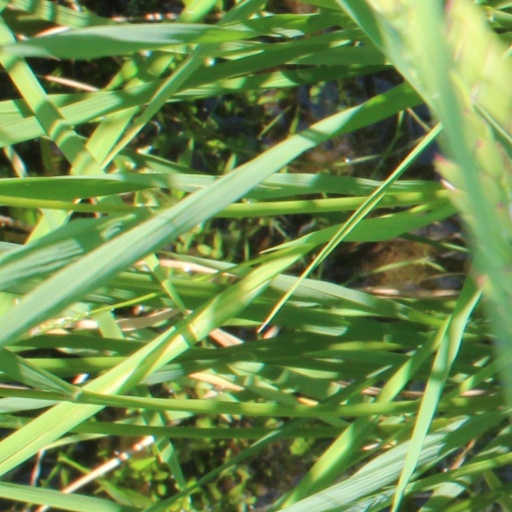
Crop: rice